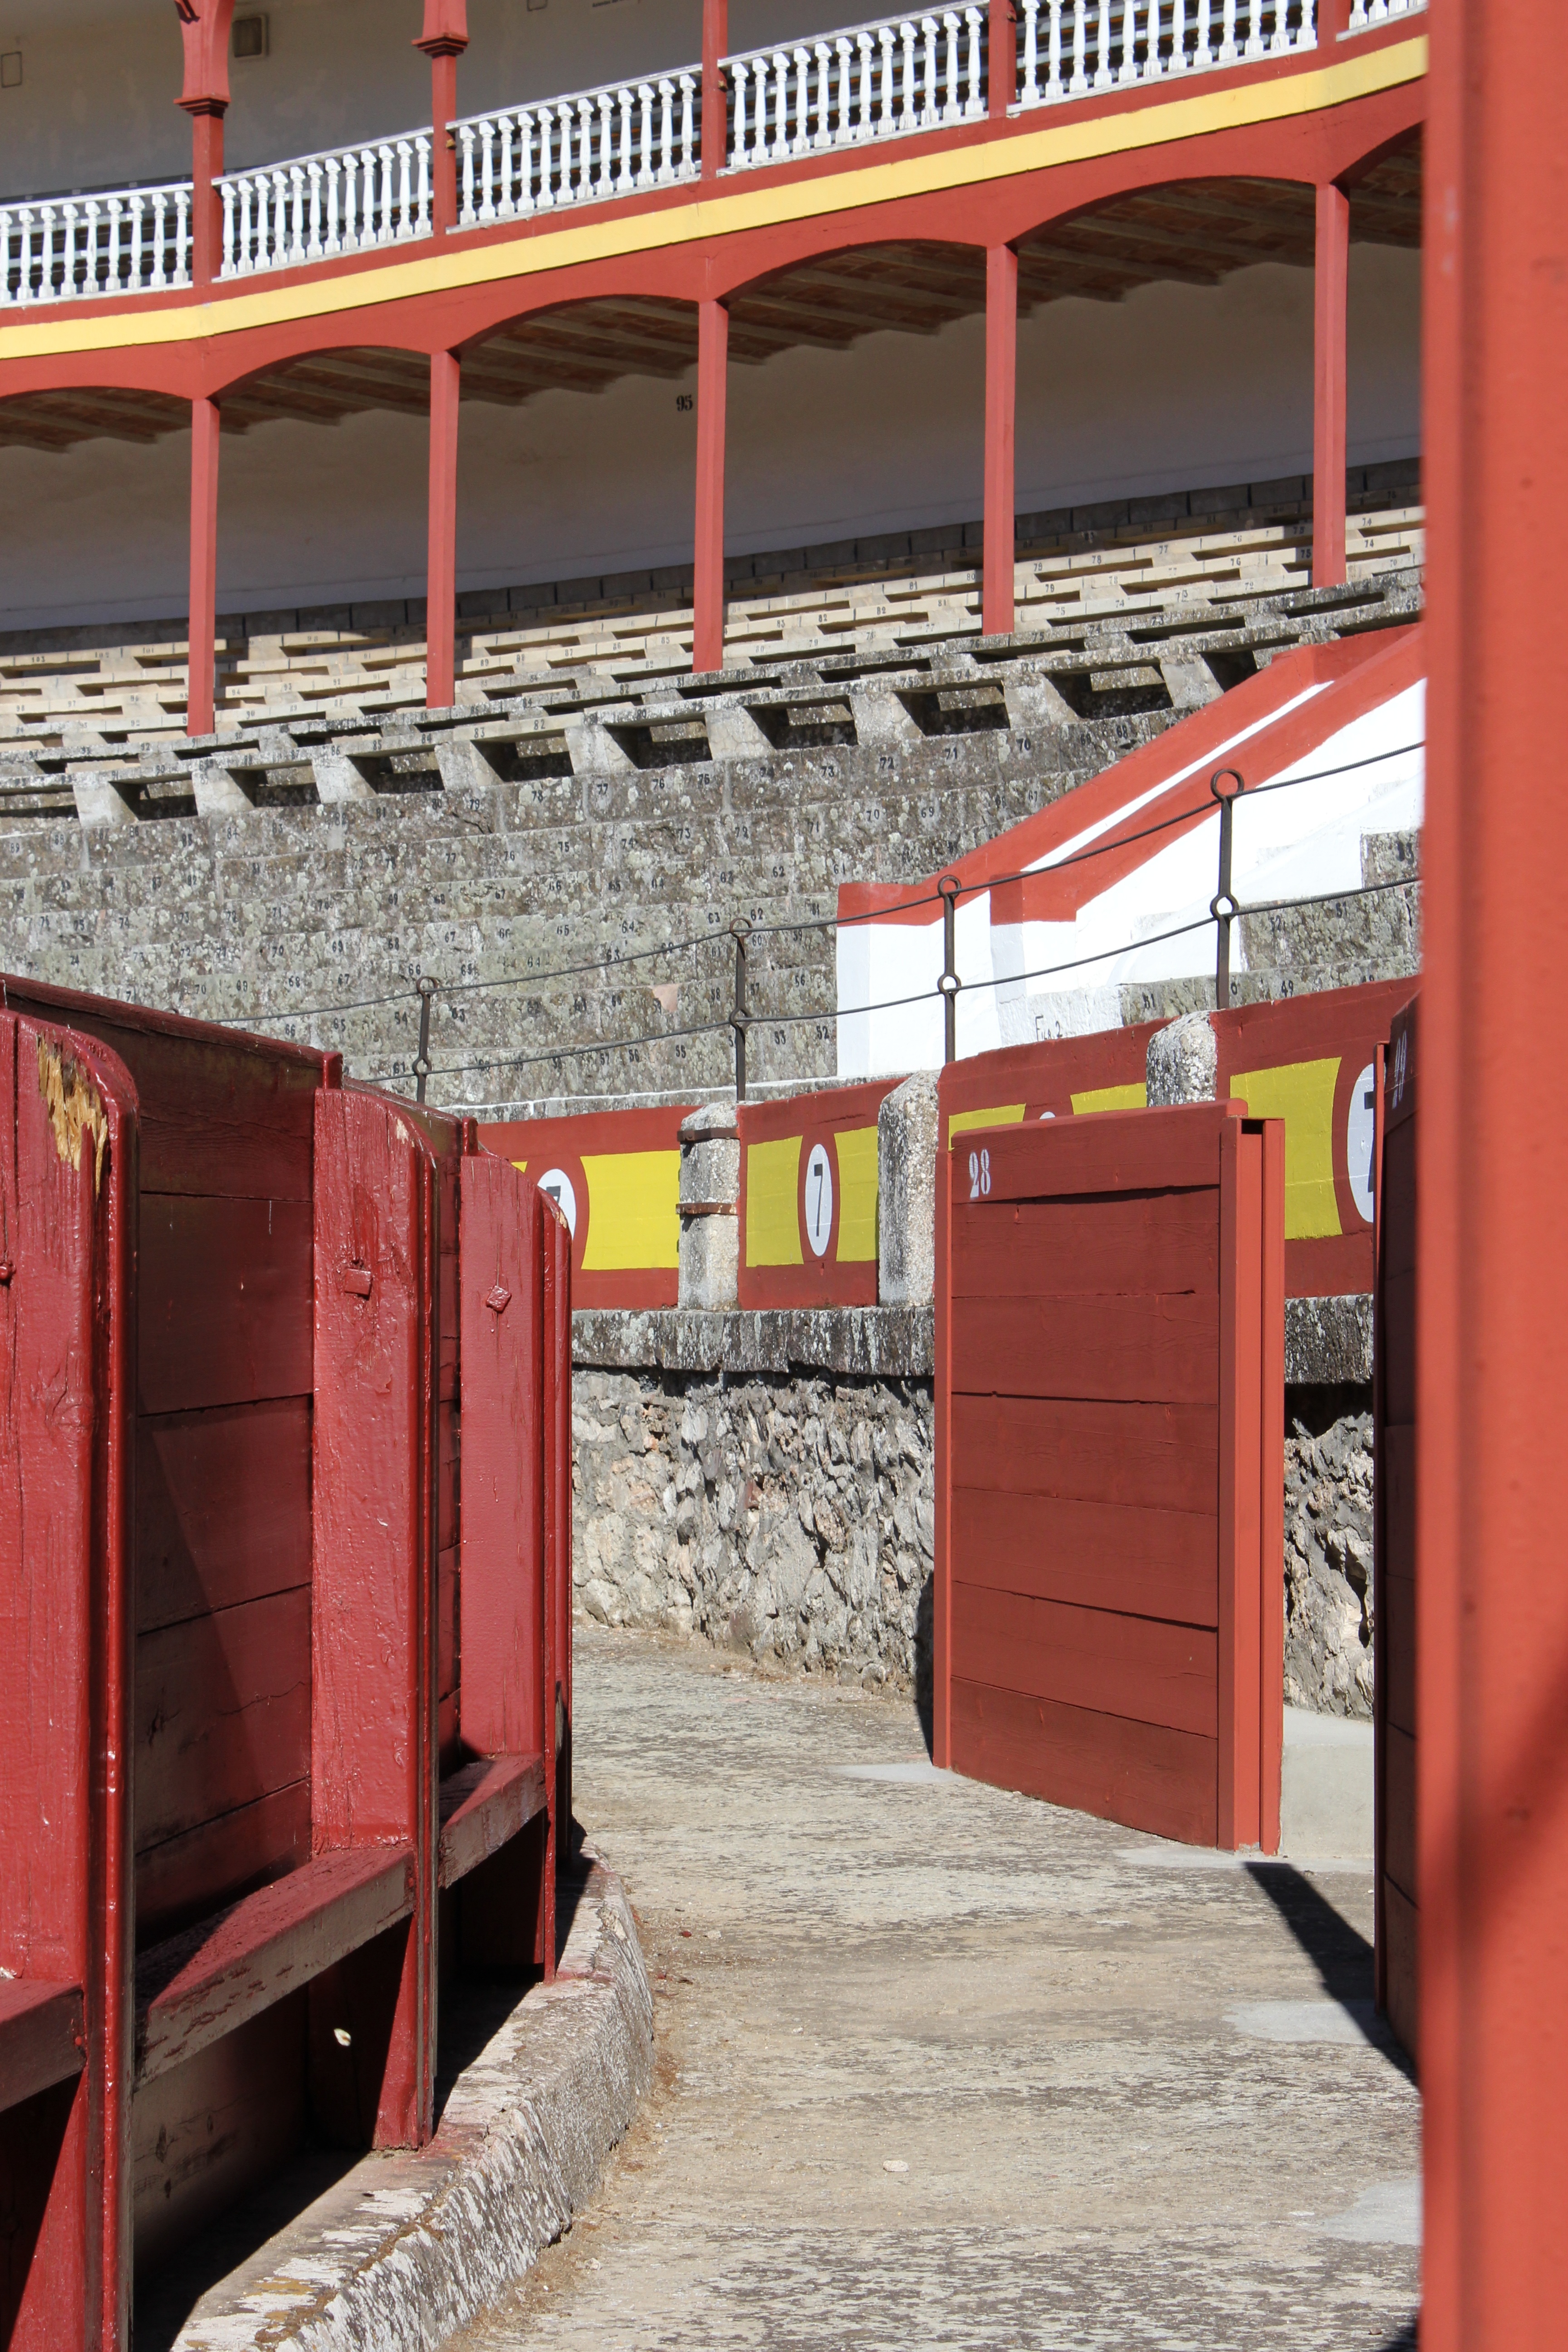
alley, wall, transport, red, plaza, stall, shrine, bulls, urban area